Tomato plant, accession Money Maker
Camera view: vertical (180 deg); turntable rotation: 240 degrees
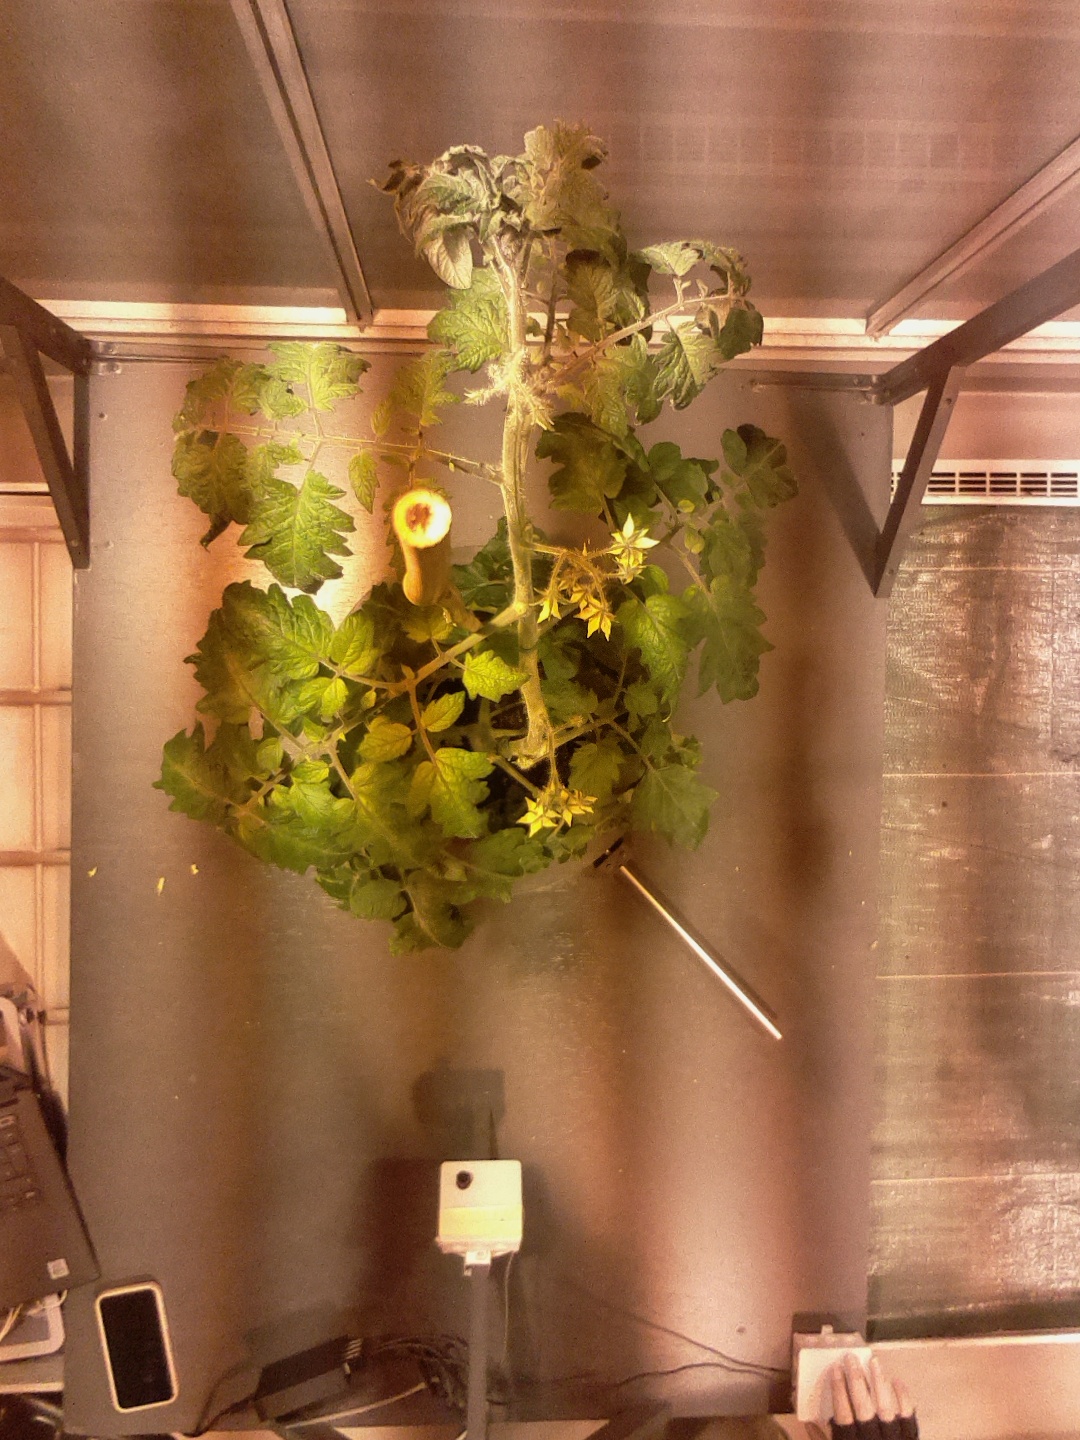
BBCH growth stage 67: Full flowering, 70%-80% of flowers open, more petals falling